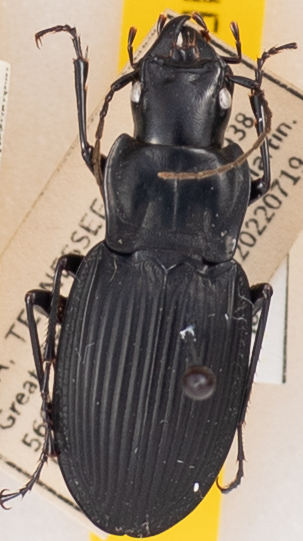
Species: Dicaelus teter
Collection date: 2022-07-19
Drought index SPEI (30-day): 1.13
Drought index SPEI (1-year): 1.13
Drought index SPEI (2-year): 1.45